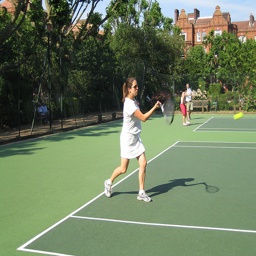
A young woman plays tennis while other couples watch nearby.
A lady is playing tennis and taking an odd swing at the ball.
A woman with sunglasses playing tennis on a hard surface tennis court.
Woman playing recreational tennis in a lush setting
A person that is playing a tennis game.